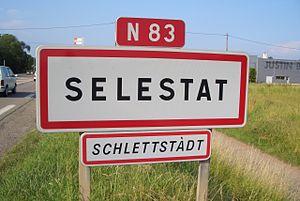
Panneau d'entrée d'agglomération bilingue à Sélestat, Alsace, France
Sélestat est une commune française, dans le département du Bas-Rhin, en Alsace.